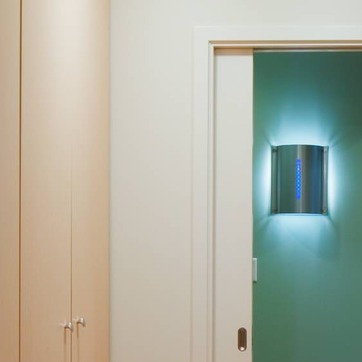
Material: painted